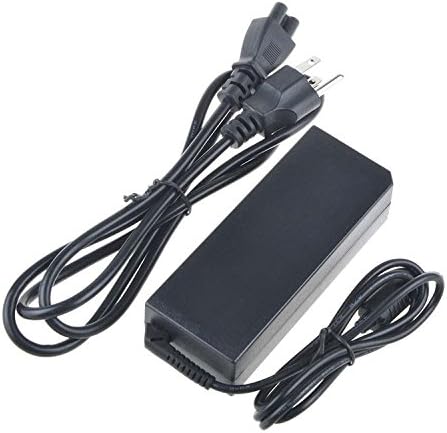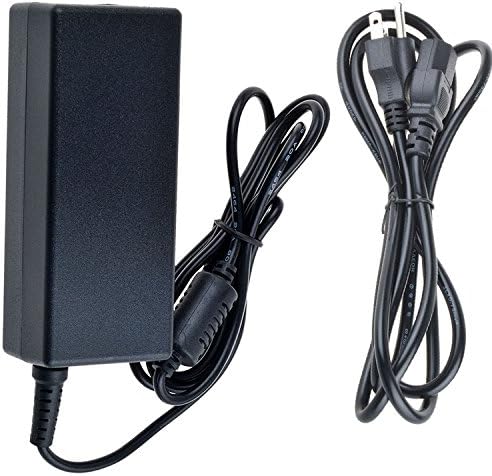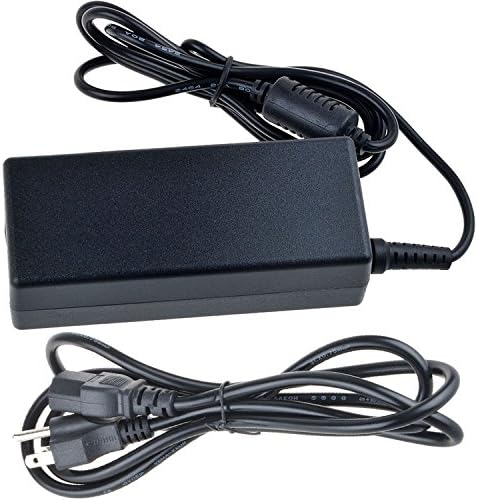
PK Power AC/DC Adapter for Samsung LS24C570HL/ZA LS24C300HL/ZA LS24CLLSBZ/ZA LT24C550ND/ZA LS24C370HL/ZA LS24C750PS/ZA LS24C350HL/ZA S24C350H LCD LED Monitor Power Supply Cord Cable PS Charger
Category: All Electronics
PK Power AC/DC Adapter for Samsung LS24C570HL/ZA LS24C300HL/ZA LS24CLLSBZ/ZA LT24C550ND/ZA LS24C370HL/ZA LS24C750PS/ZA LS24C350HL/ZA S24C350H LCD LED Monitor Power Supply Cord Cable PS Charger
Features: Input: 100-240V 50-60Hz | PK-Power products are CE / FCC / RoHS certified, tested by the manufacturer to match and / or exceed the OEM specification | OVP, OCP, SCP Protection (OVP: Over Voltage output Protection. OCP: Over Current output Protection. SCP: Short Circuit output Protection) | COMPATIBILITY: Please see full list of compatible models in the Product Description | Our After Sale Service: Our friendly and reliable customer service will respond to you within 24 hours.